Fort Myers Downtown Commercial District

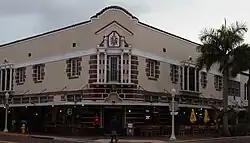
Corner of First and Hendry in the Fort Myers Downtown Commercial District

The Fort Myers Downtown Commercial District is a U.S. historic district (designated as such on January 26, 1990) located in Fort Myers, Florida. The district is bounded by Bay and Lee Streets, Martin Luther King Jr. Blvd and Monroe Street. It contains 69 historic buildings. The area is notable for being made up primarily of local shops.